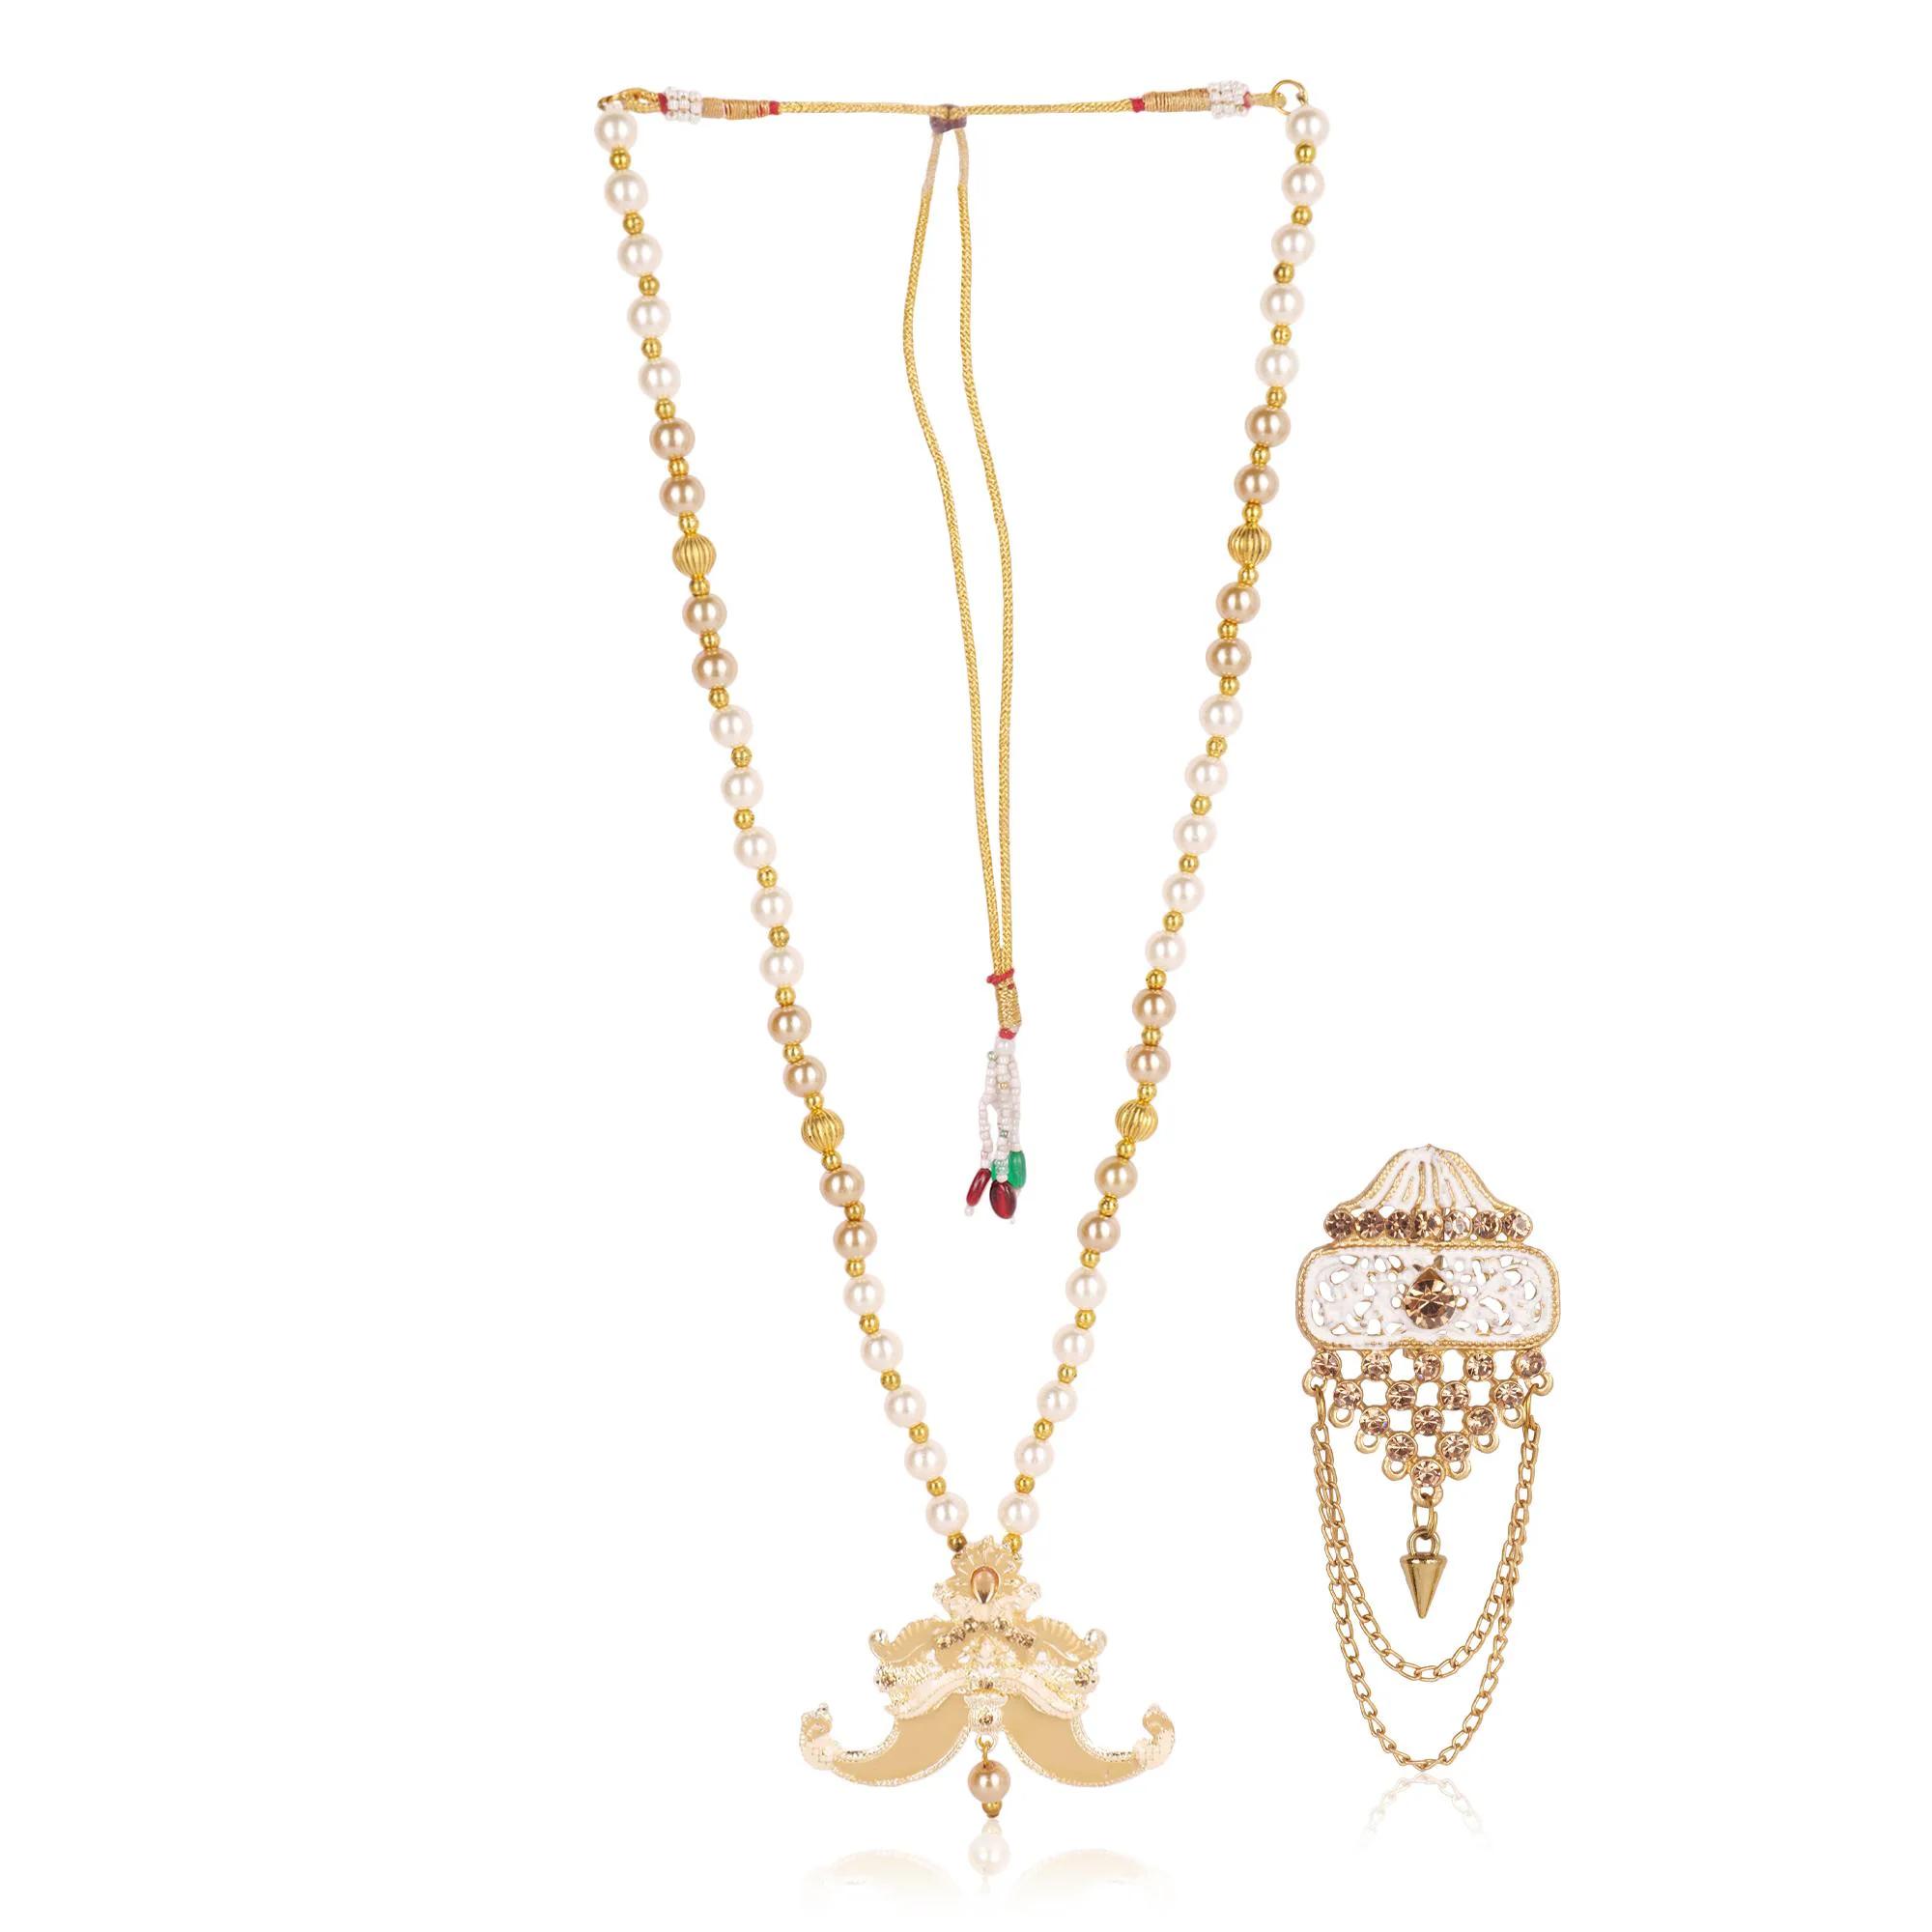
JIYANSHI FASHION: Dulha groom sherwani Necklace/Moti Mala for Men for wedding | Groom Mala and Brooch Set
Type: Chains
Brand: JIYANSHI FASHION
Price: Rs. 679
 Enhance your wedding day look with our Exquisite Groom Mala and Brooch Set, a symbol of elegance and tradition. The vibrant colors and intricate details ensure that it complements your attire, adding a touch of grandeur to your ensemble.
Features: COLORS : WHITE+CHEEKU,IDAL : MEN,TRENDING